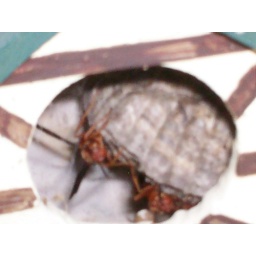
Bees in a bird house